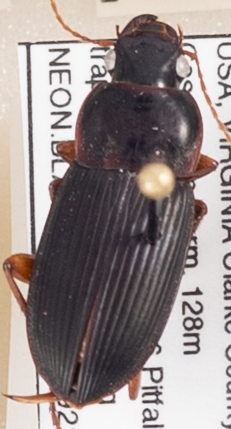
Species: Harpalus pensylvanicus
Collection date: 2021-09-21
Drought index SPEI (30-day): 1.642
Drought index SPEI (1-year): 0.828
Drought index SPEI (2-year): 0.704